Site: brandenburg
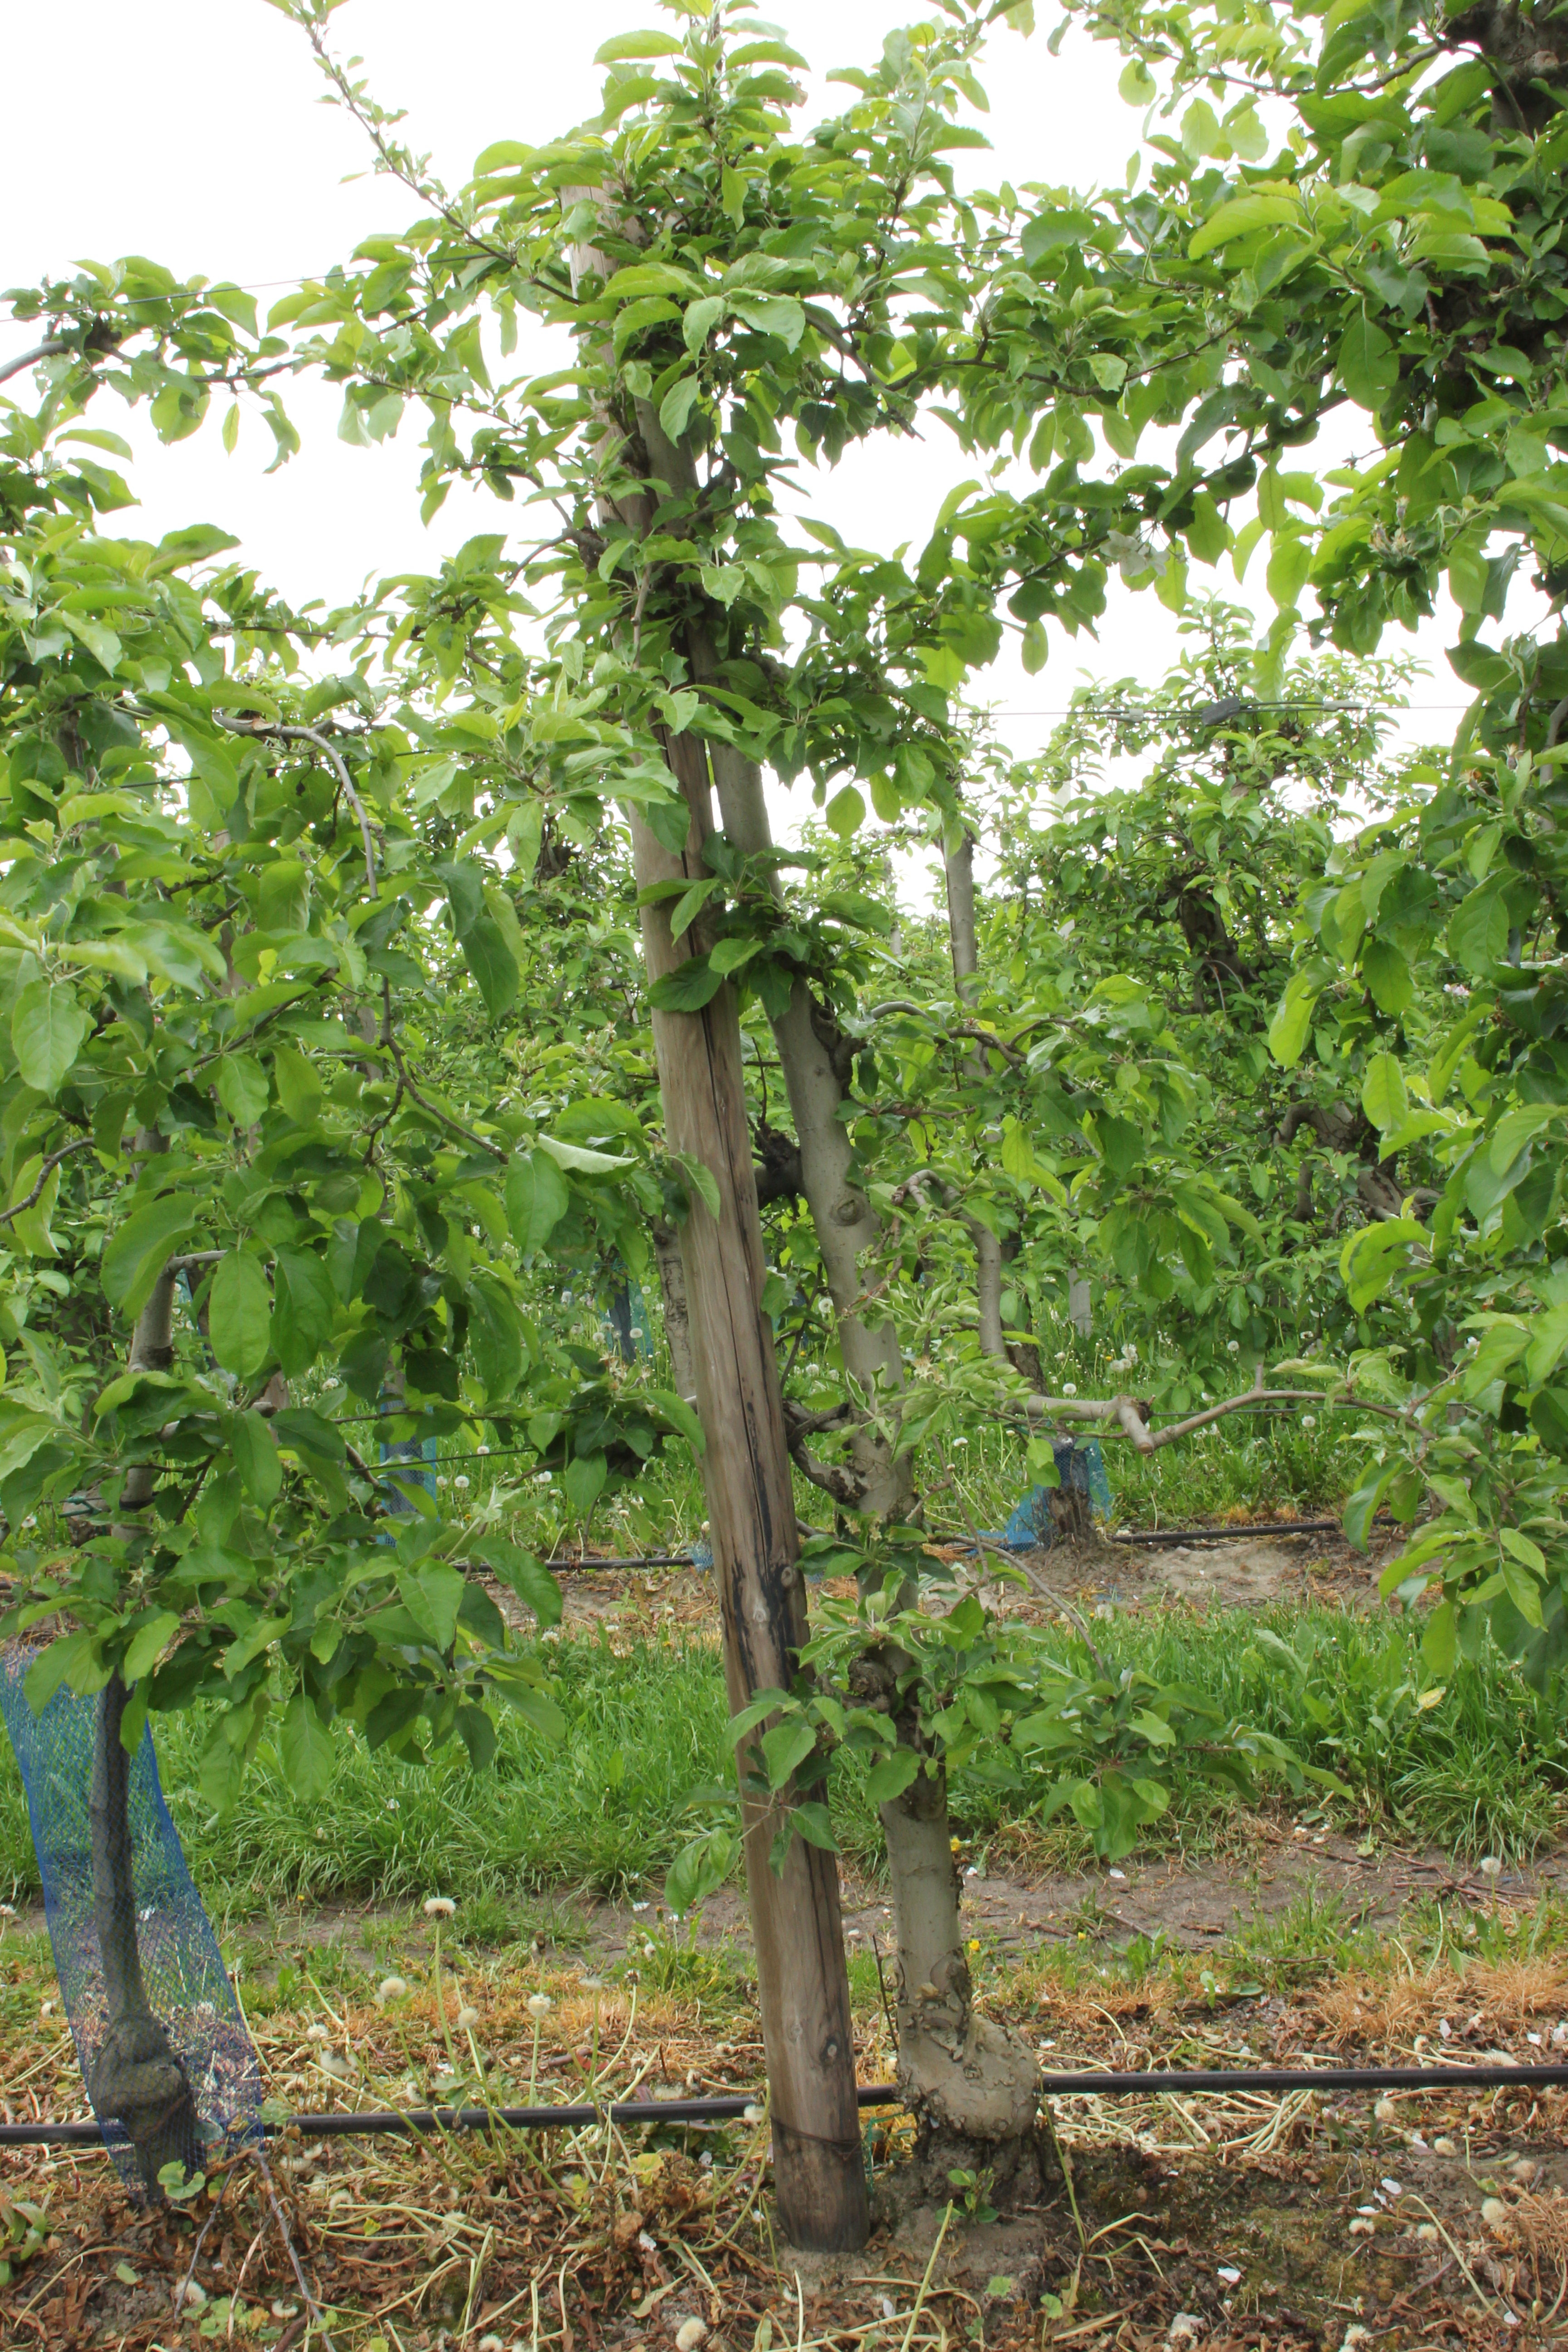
Growth stage (BBCH 67): Flowering